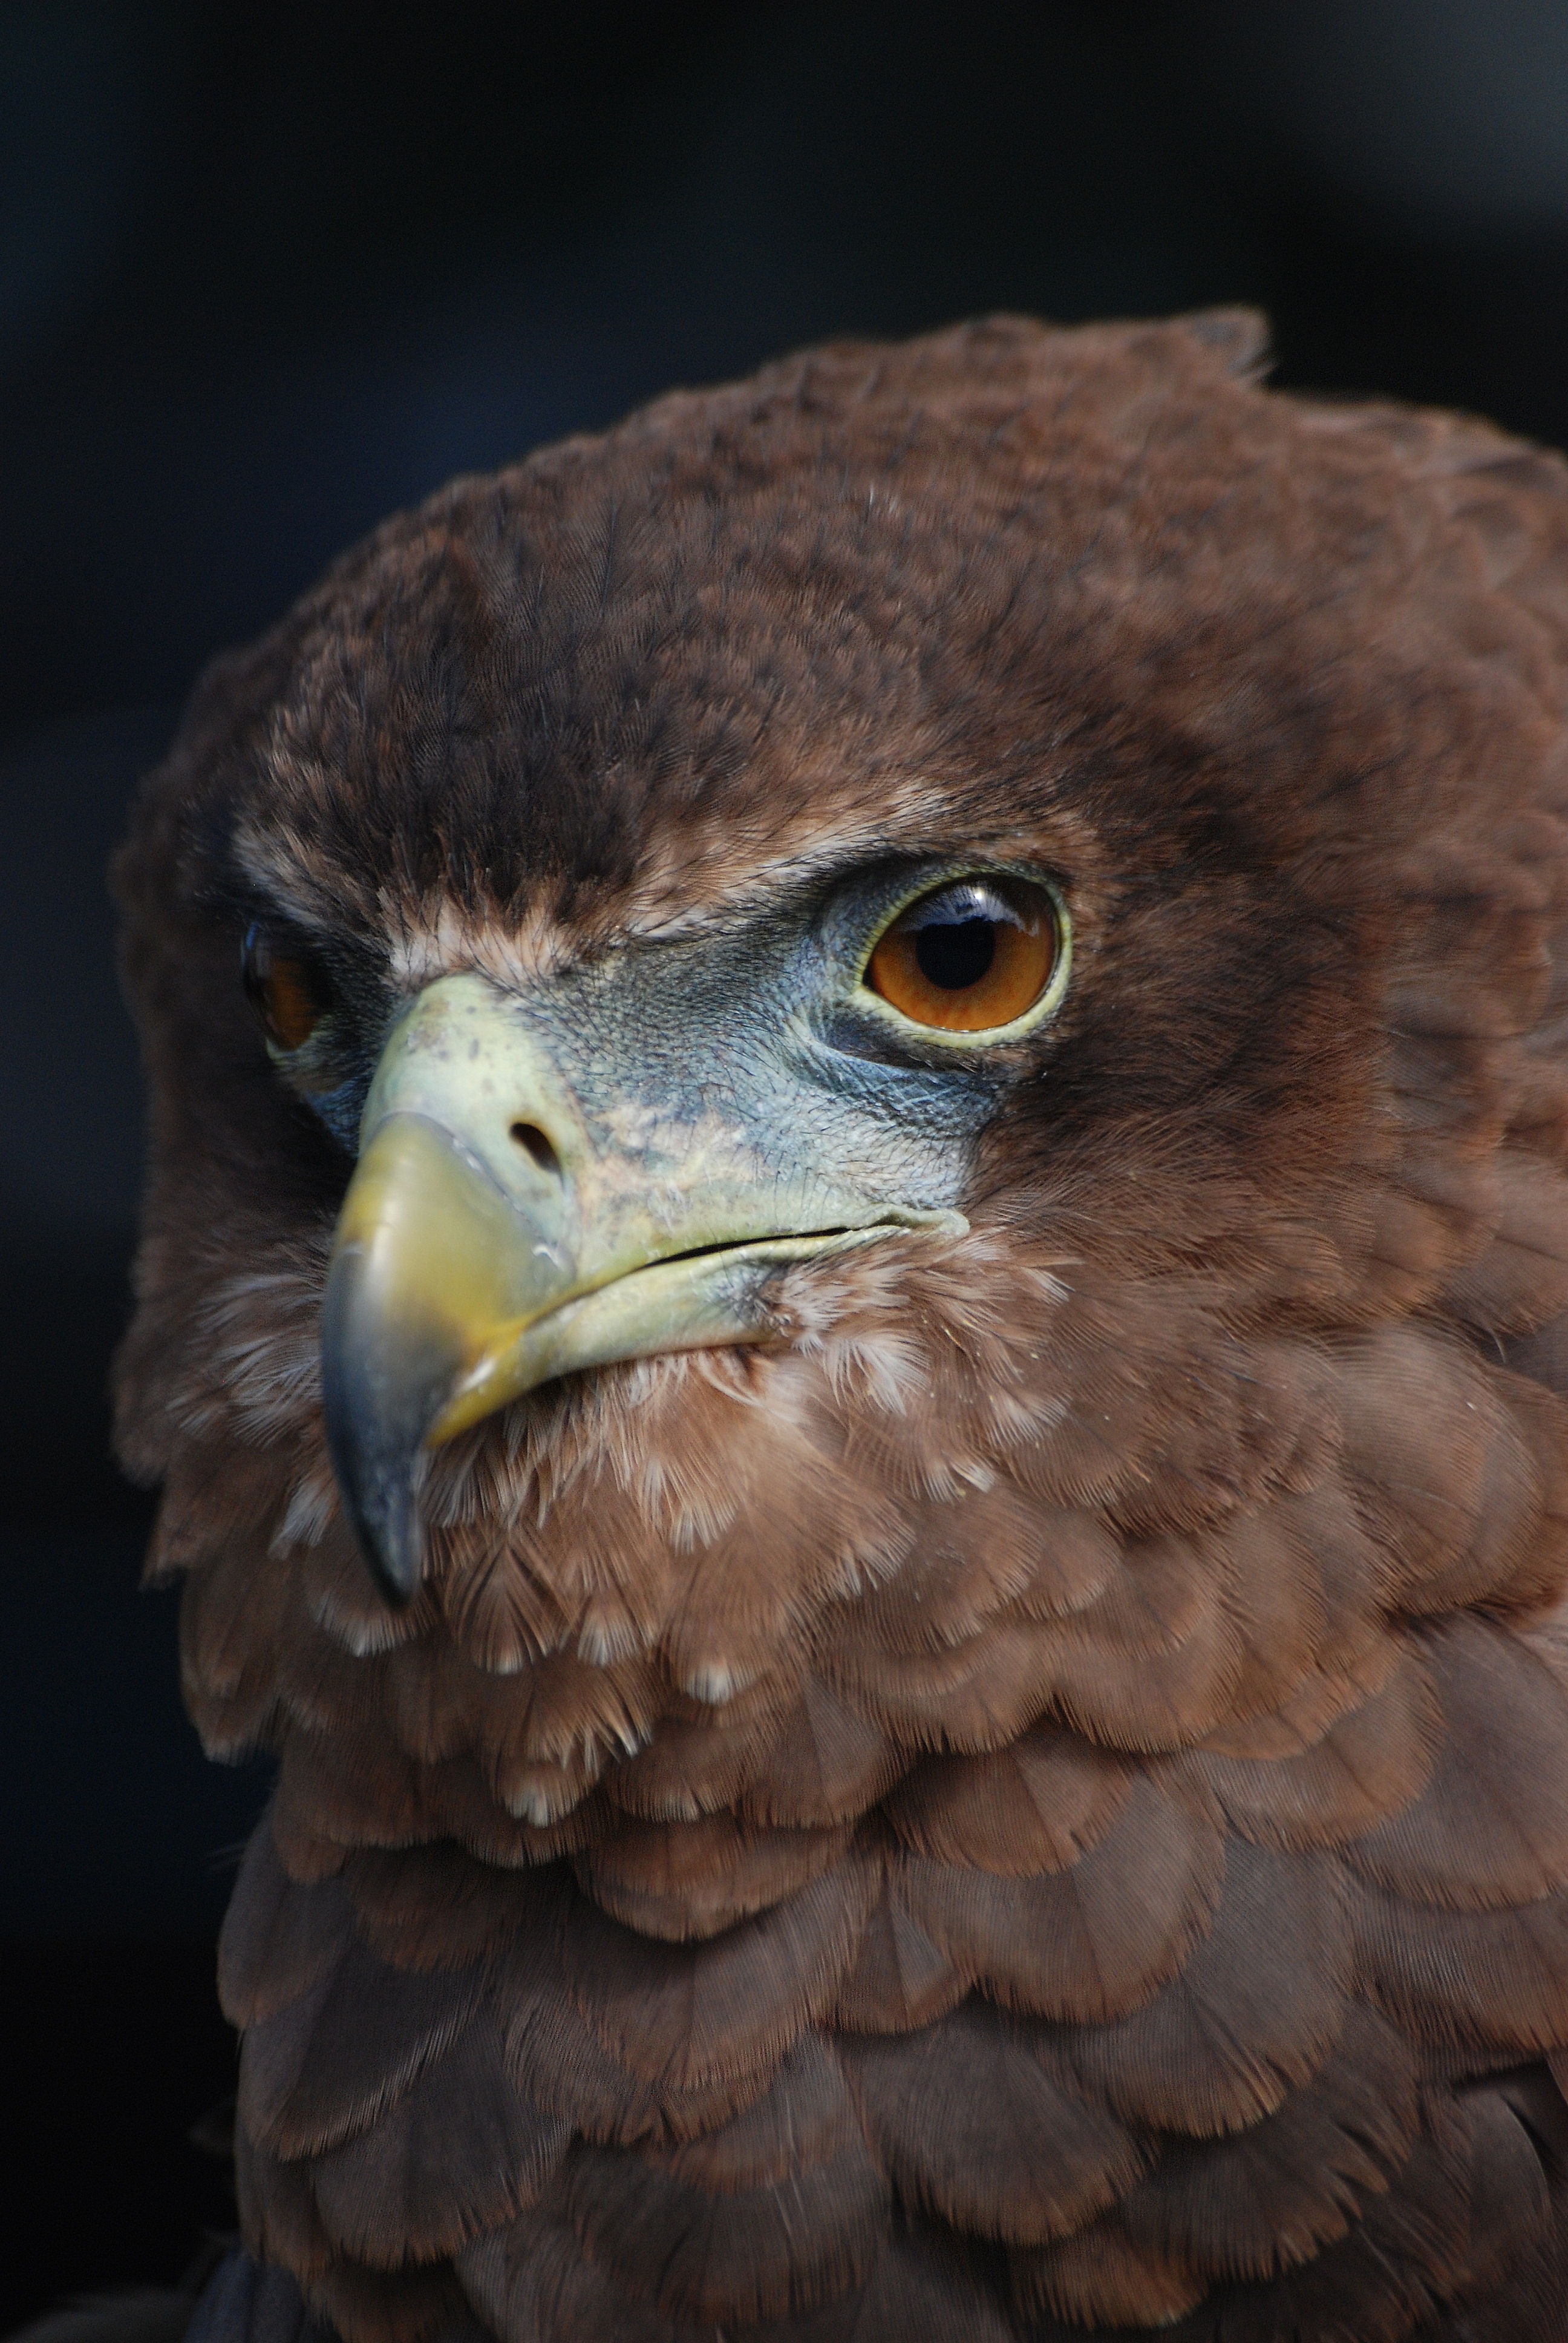
bird, wing, wildlife, beak, eagle, fauna, raptor, plumage, bird of prey, close up, eyes, vertebrate, falcon, falconry, accipitriformes